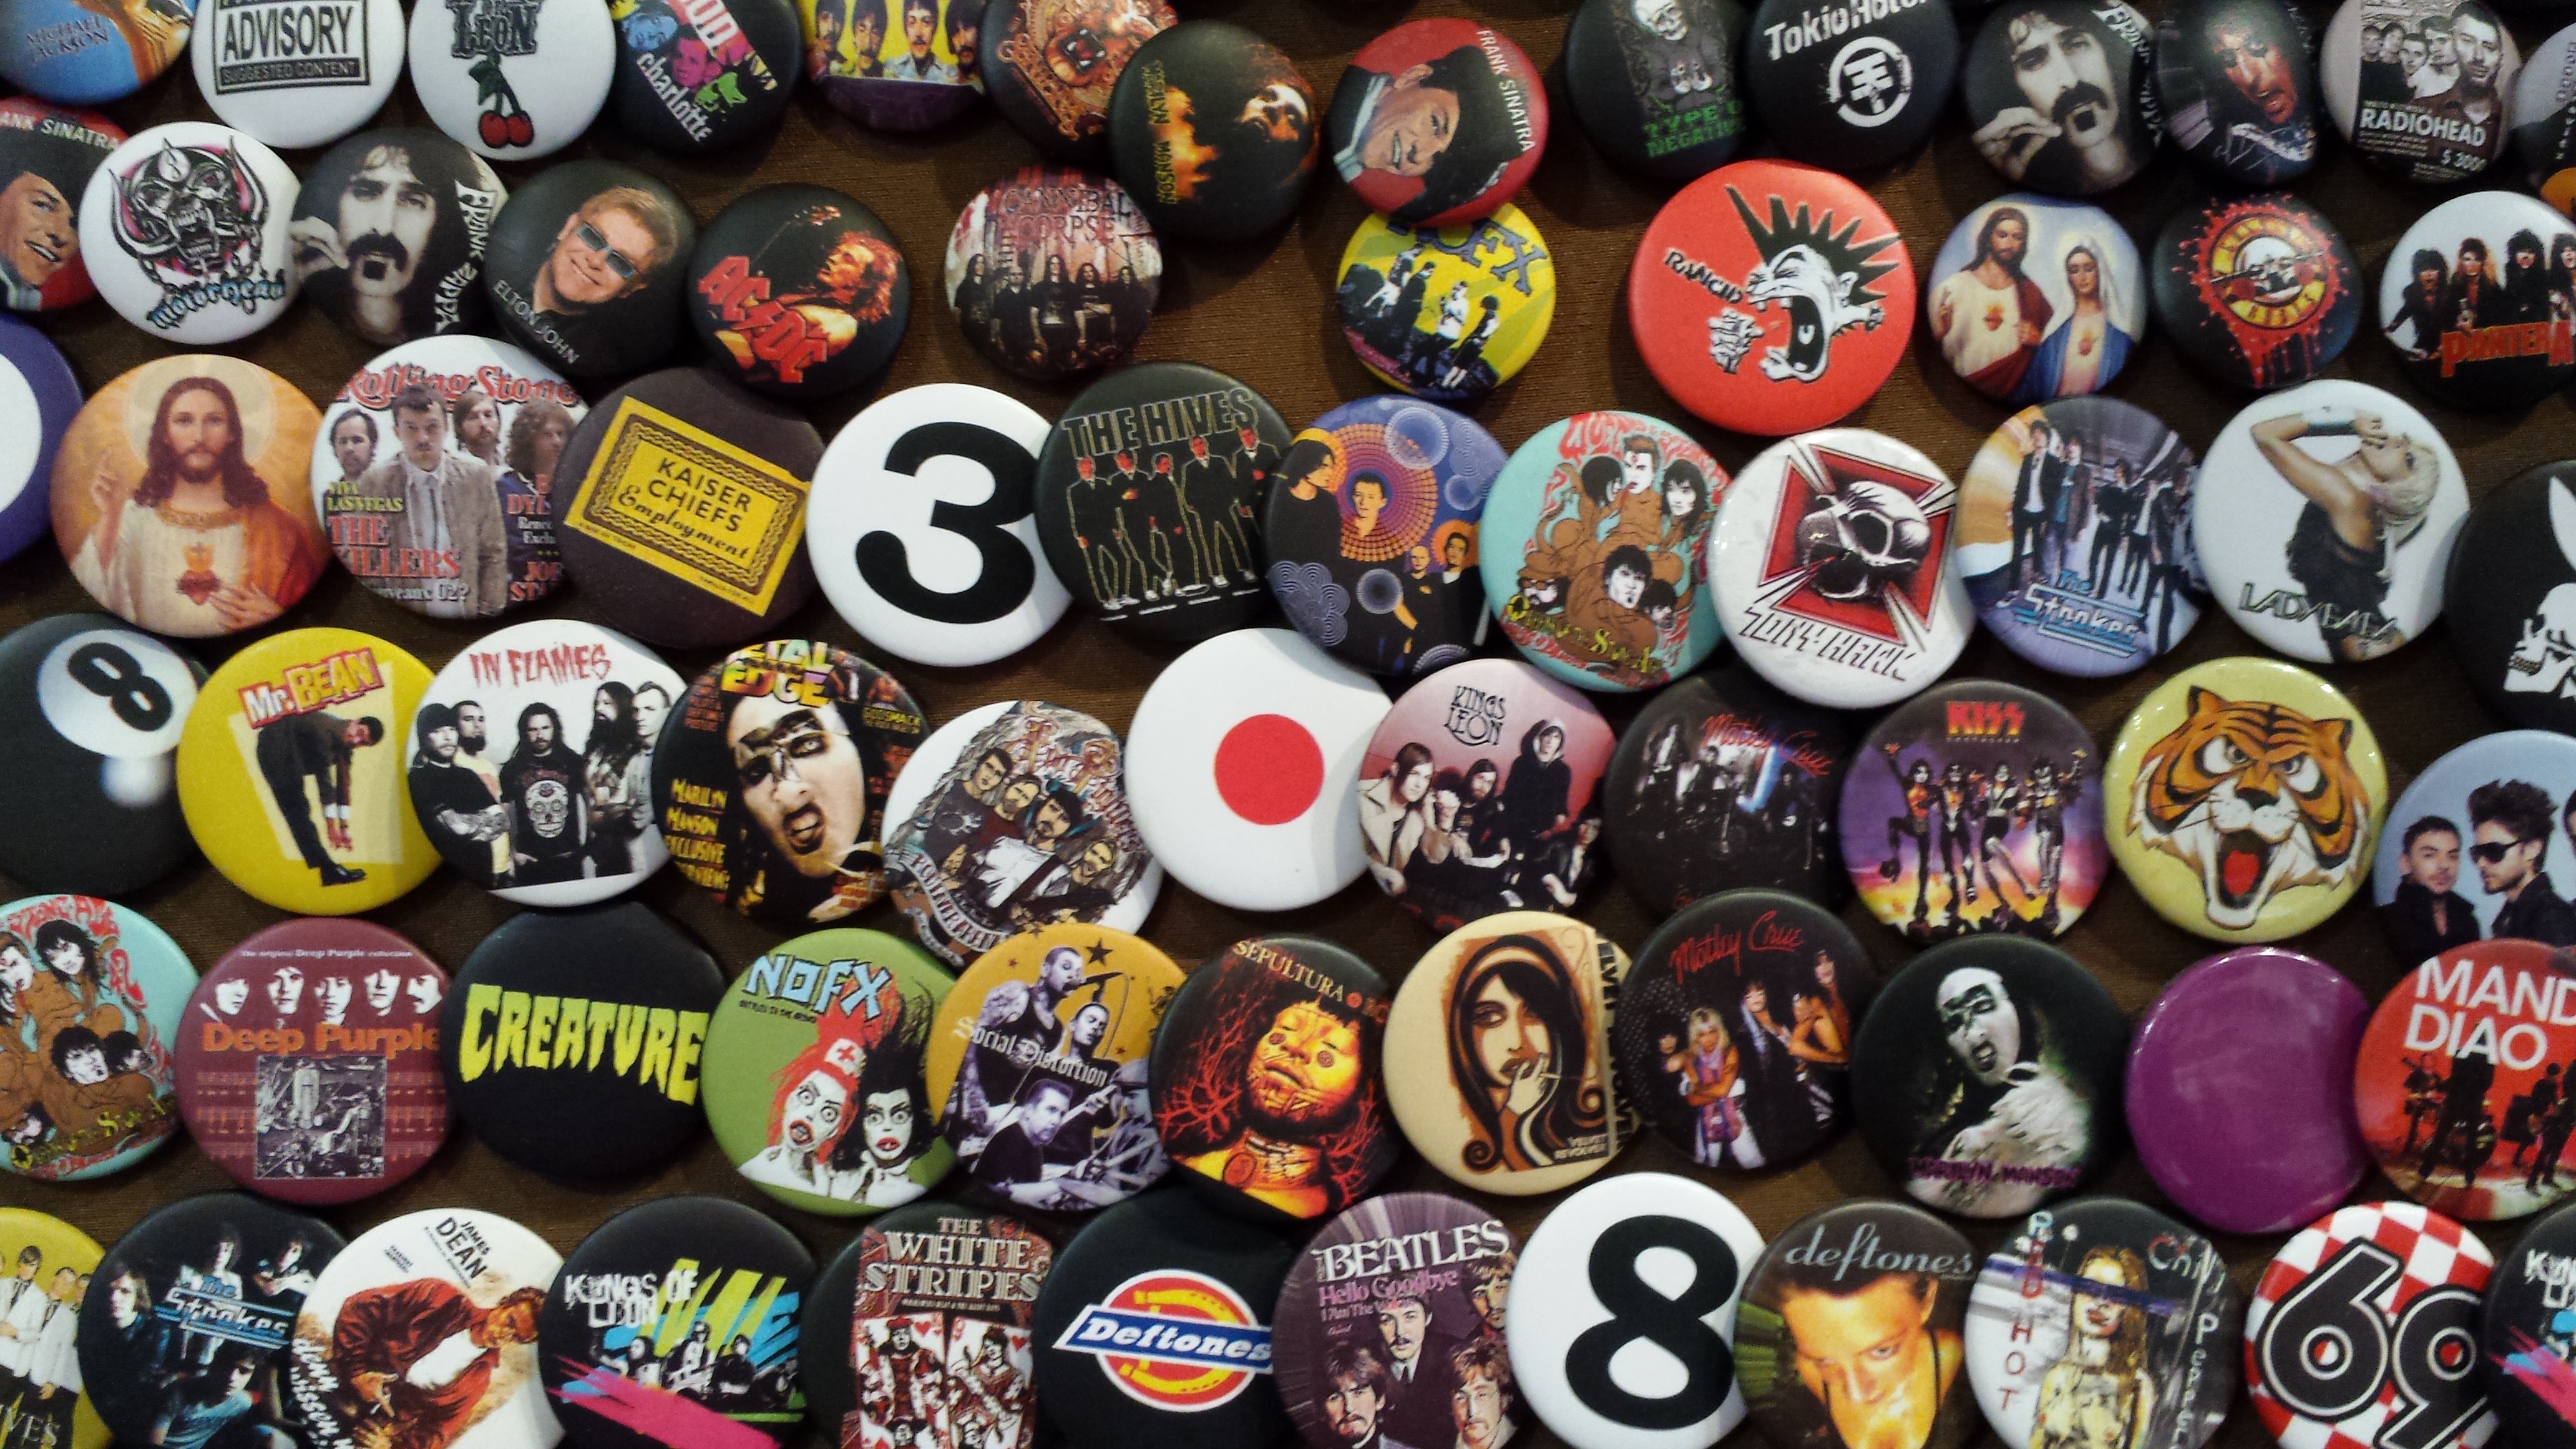
art, cool image, cool photo